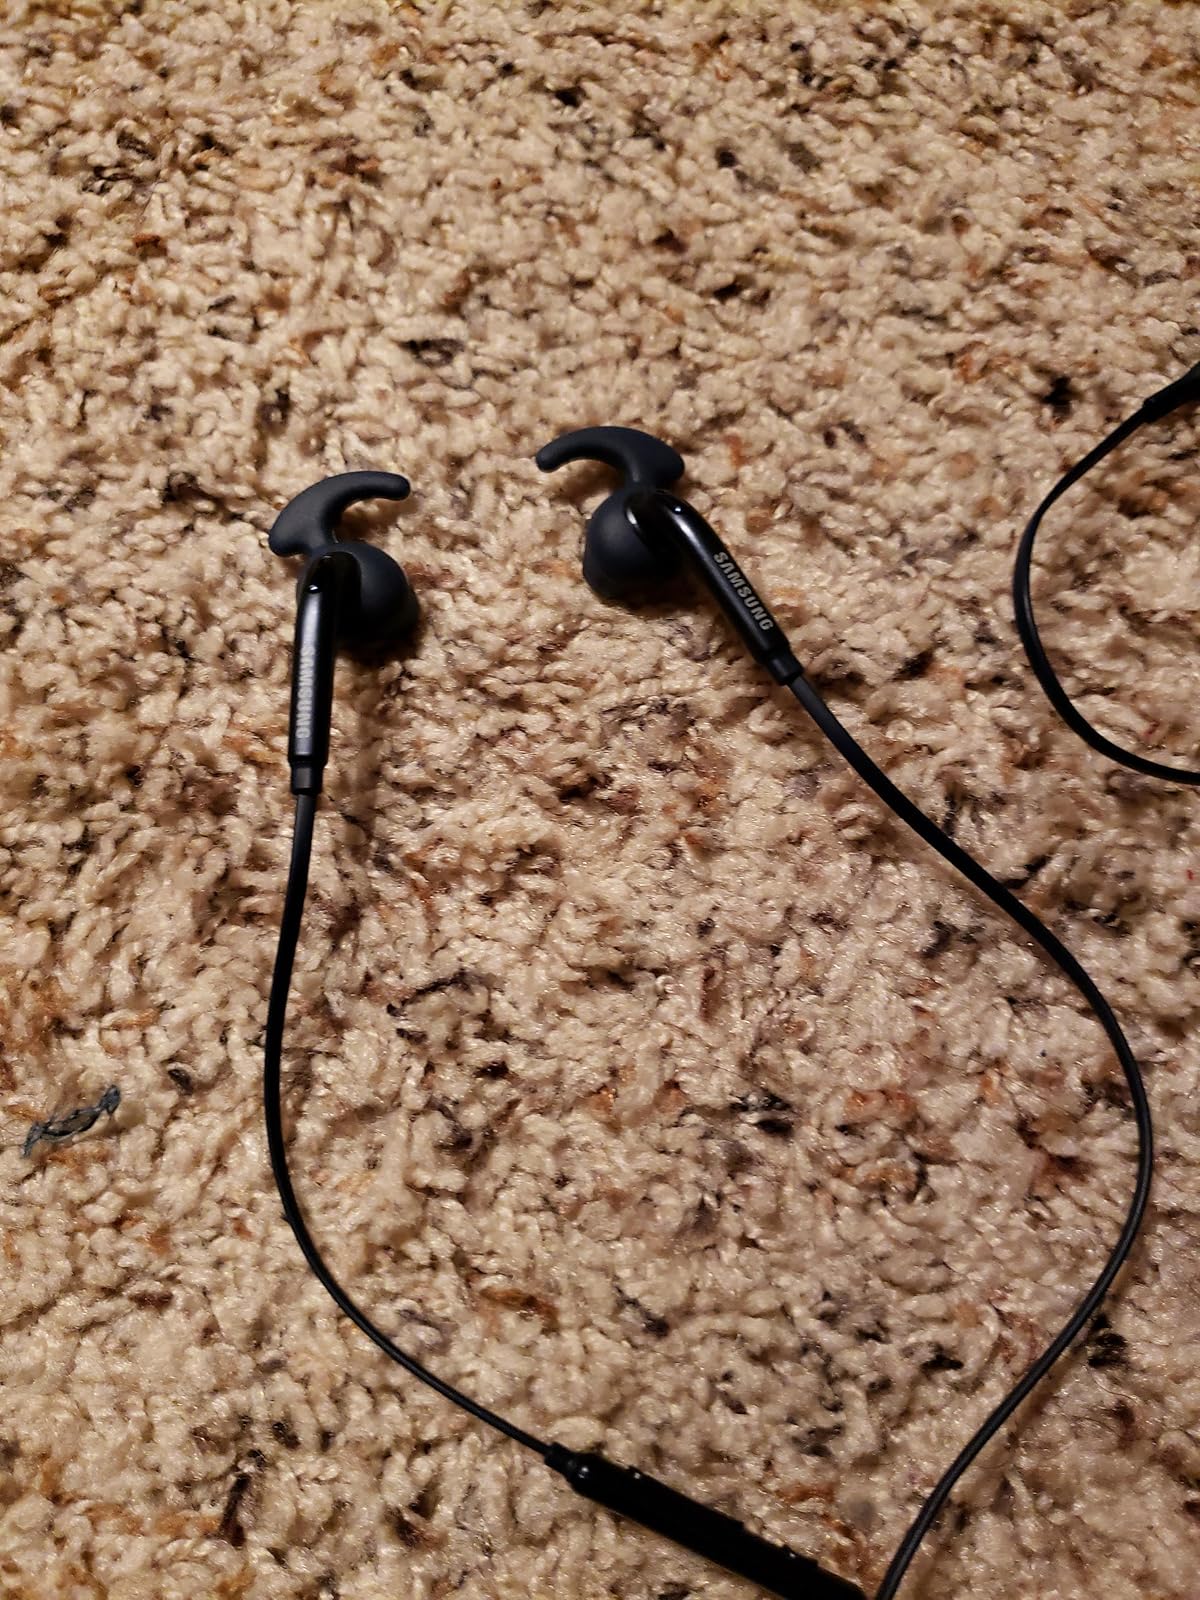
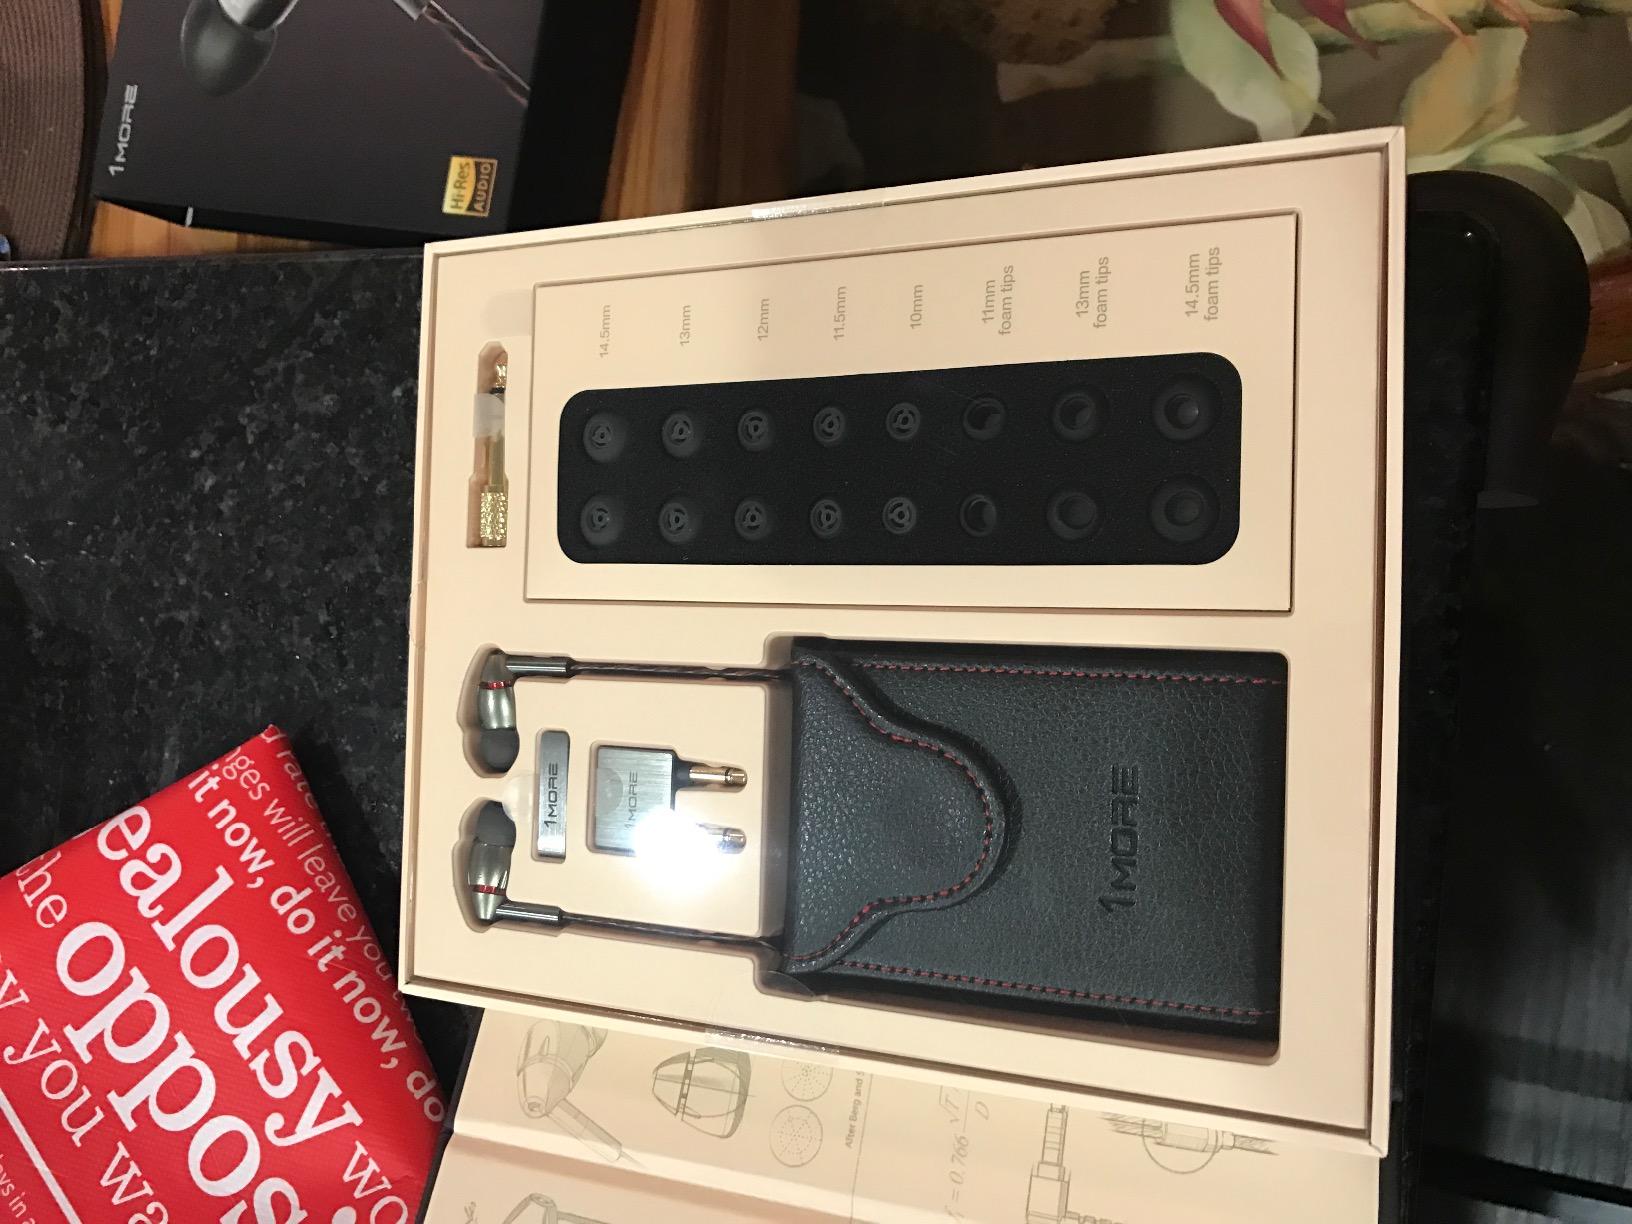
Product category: headphones
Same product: no